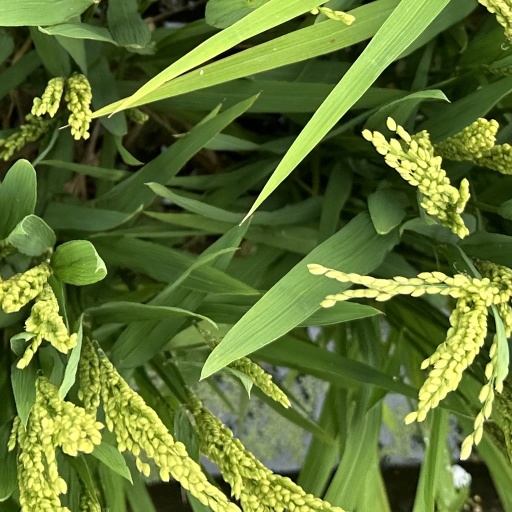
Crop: rice